Mick Mannock

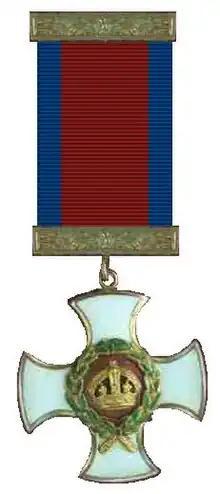
Distinguished Service Order

On 1 May 1917 40 Squadron escorted four Sopwith 1½ Strutters to the German airfield at Douai—the home of "Jagdstaffel 11" ("Jasta" 11) commanded by Manfred von Richthofen the famed "Red Baron". In the fight he evaded enemy aircraft but could not claim a success. Finally, on 7 May 1917—incidentally the day his inspiration Albert Ball died in a dogfight involving the "Red Baron"'s younger brother, Lothar von Richthofen—Mannock shot down an observation balloon, a respected achievement since the aircraft was heavily defended. 40 Squadron lost a pilot, Captain William Nixon, a flight commander aged 19 from Derbyshire, to five intercepting Albatros D.IIIs led by Lothar von Richthofen. Despite his growing experience Mannock remained outside the circle of friends in the squadron because of his apparent and initial lack of effort and success. He withdrew from their company and concentrated on improving. Alone, his nervousness disappeared and he made friends and acquaintances, but mostly outside the squadron.